History of Hungary before the Hungarian conquest

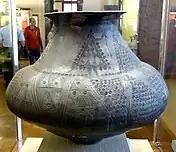
Pottery, Hallstatt culture (Sopron group), 7th century BC

In the Carpathian Basin, the Iron Age commenced around 800 BC, when a new population moved into the territory and took possession of the former population's centers fortified by earthworks. The new population may have consisted of ancient Iranian tribes that had seceded from the federation of the tribes living under the suzerainty of the Cimmerians. They were equestrian nomads and formed the people of the Mezőcsát culture who used tools and weapons made of iron. They extended their rule over what are now the Great Hungarian Plain and the eastern parts of Transdanubia.